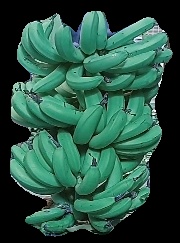
Variety: pachbale
Grade: grade3